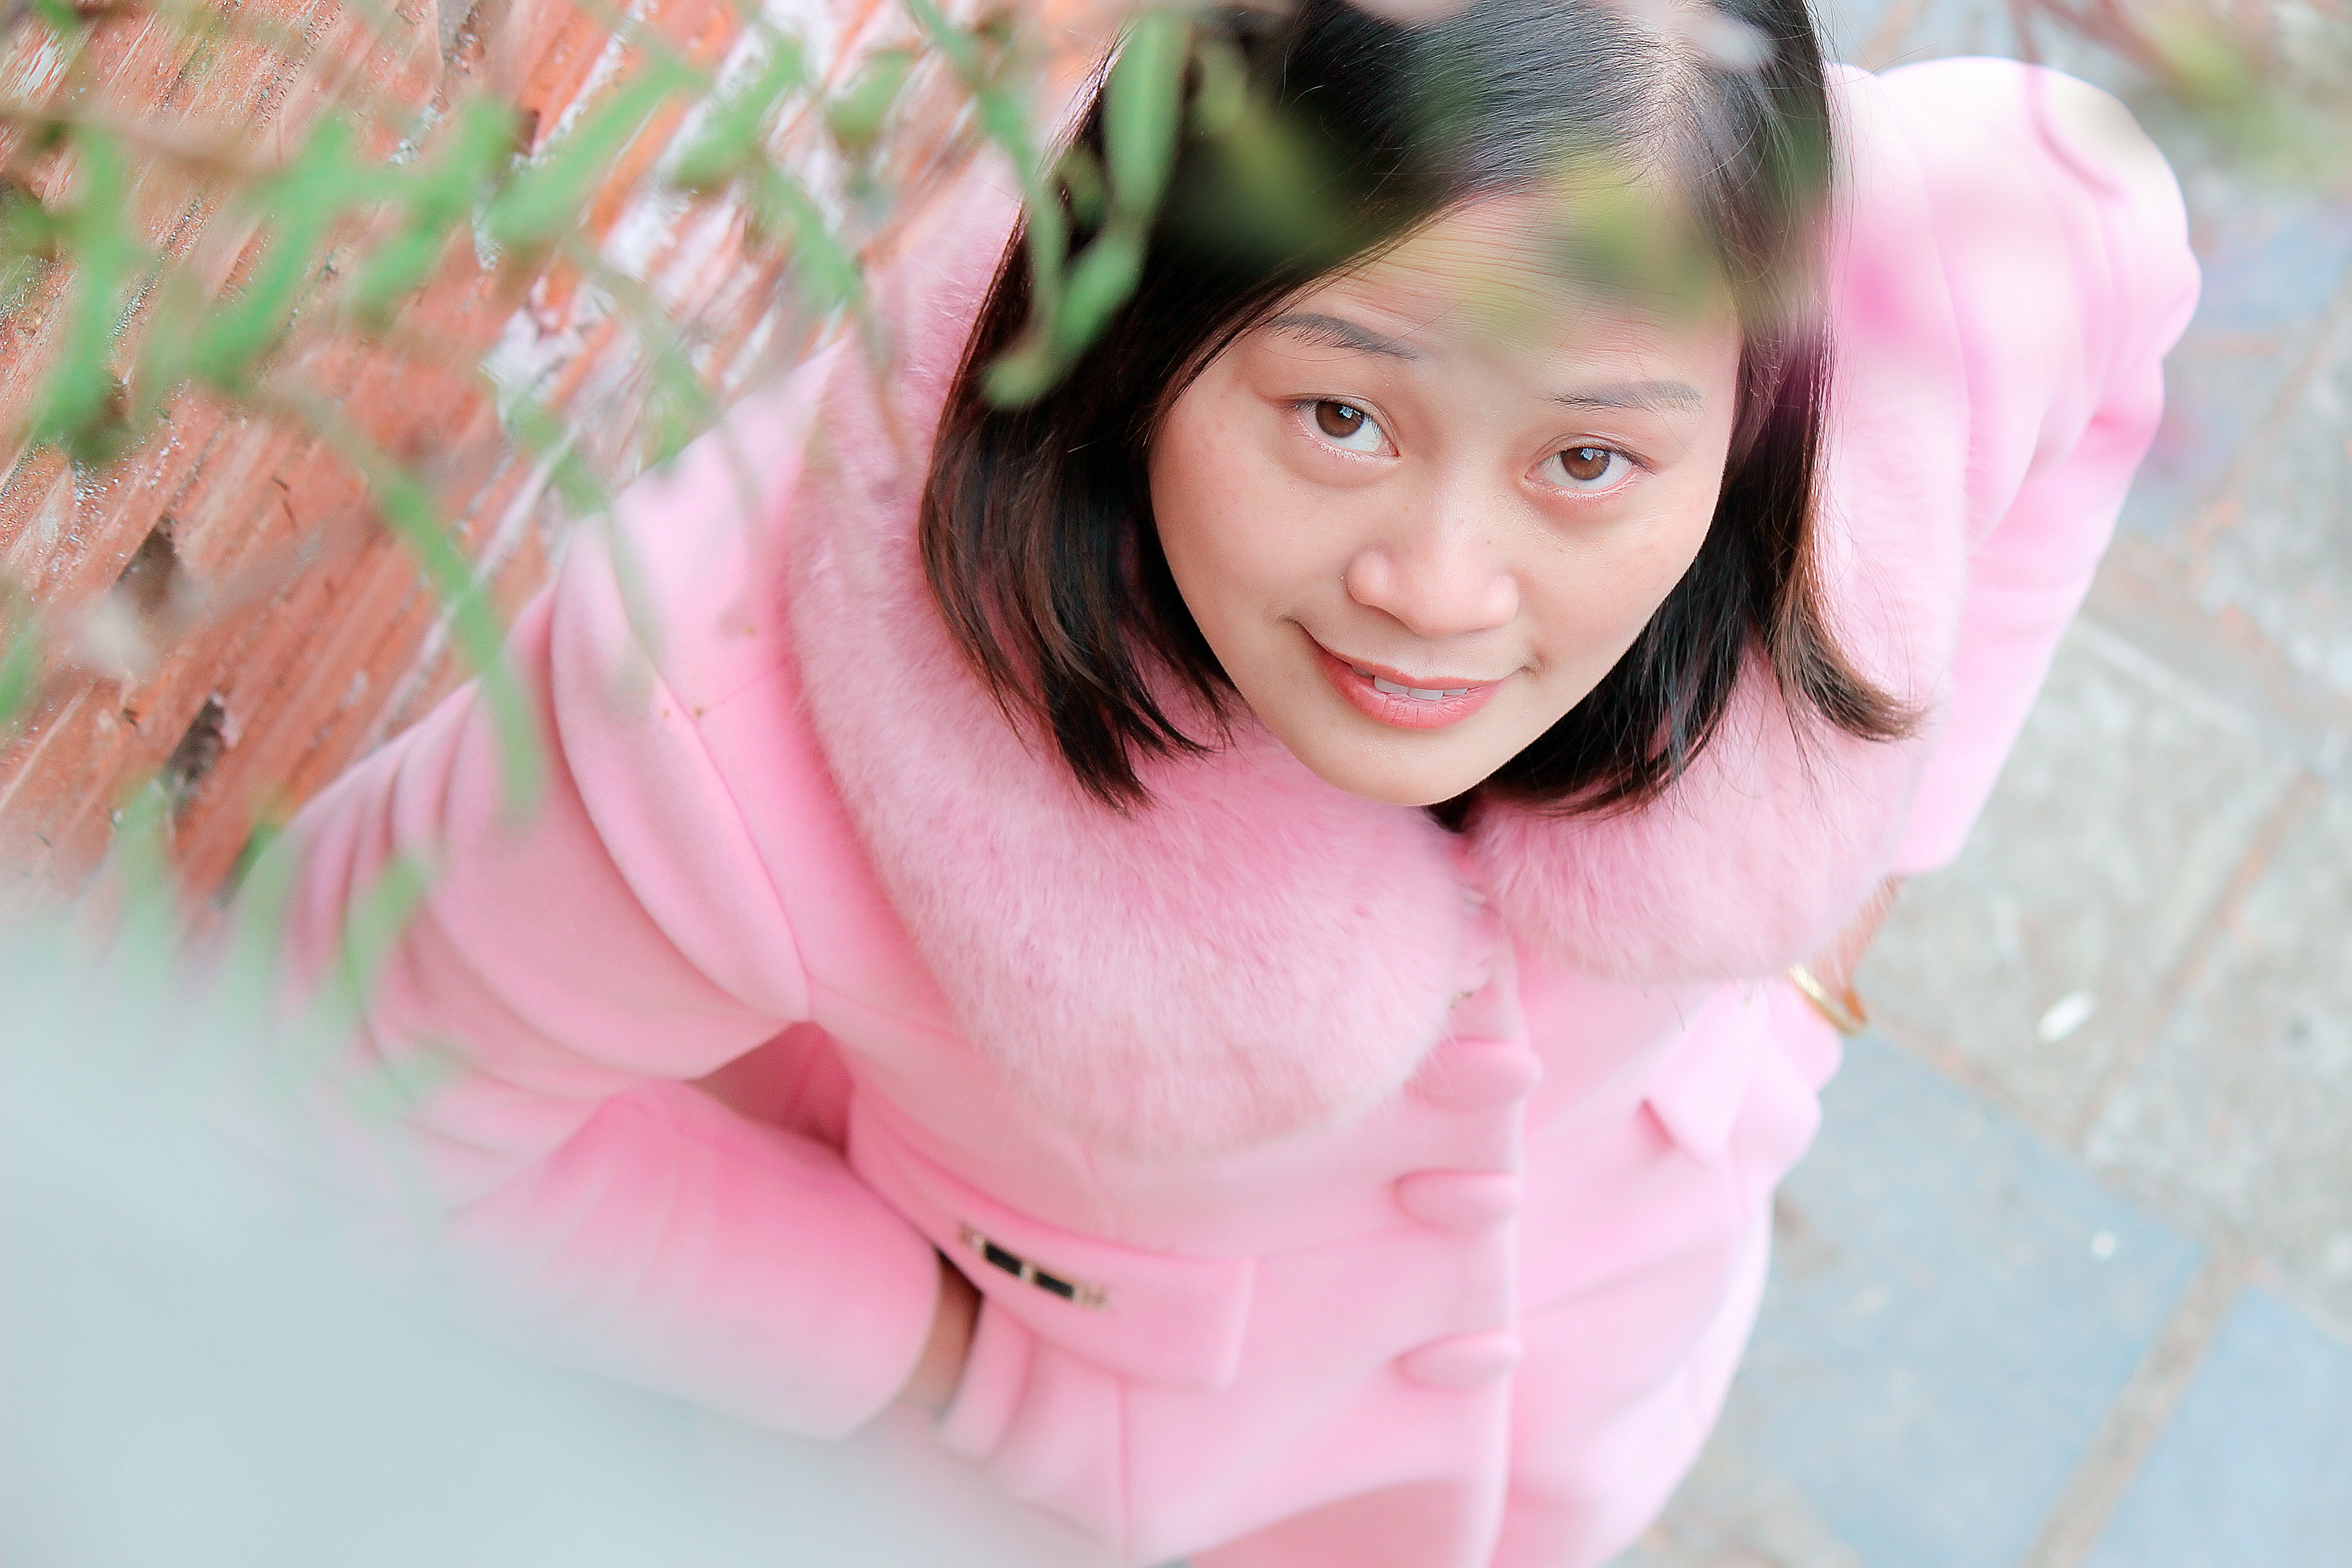
picture, smile, skin, lip, plant, human body, flash photography, pink, happy, petal, eyelash, grass, black hair, magenta, bangs, People in nature, long hair, leisure, cap, tree, fur, brown hair, winter, child, fun, laugh, peach, hoodie, flower, portrait photography, japanese idol, beanie, photo shoot, portrait, child model